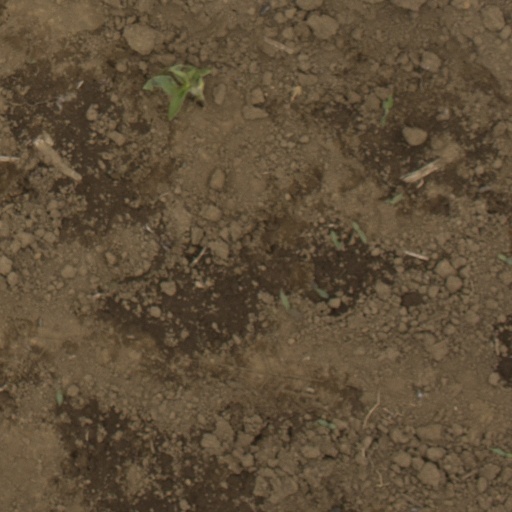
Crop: Jerusalem artichoke